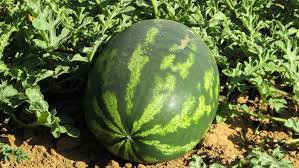
Label: Watermelon